Camp Curtin, Harrisburg, Pennsylvania

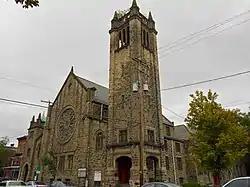
Placed on the National Register of Historic Places in 2010, the Camp Curtin Memorial Methodist Episcopal Church was built in 1895.

Following the secession of southern states from the United States during late 1860 and early 1861 and the subsequent fall of Fort Sumter to Confederate States Army forces during mid-April 1861, U.S. President Abraham Lincoln called for 75,000 volunteers to protect the nation's capital during what became the beginning of the American Civil War. Almost immediately, the city of Harrisburg was transformed from being the capital city of the second largest state in America to a hub where men from Pennsylvania, Maryland, Michigan, Minnesota, New Jersey, New York, Ohio, Wisconsin, and the Regular Army responded to that call and subsequent calls by Lincoln for additional troops because the city was located at the intersection of major railroad hubs and was close enough to make transport of those men to Washington, D.C. and other battle sites relatively quick and easy.